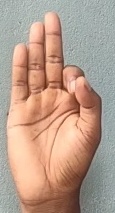
ASL sign: F